Ali Akbar Saremi

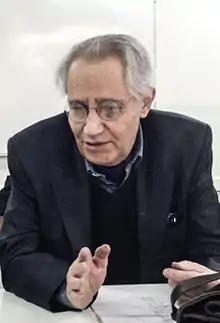
Saremi in 2013

Ali Akbar Saremi (Persian: علی‌اکبر صارمی) (28 October 1943 – 21 January 2017) was an Iranian architect. Saremi earned a Masters in Architecture from the Faculty of Fine Arts, University of Tehran, in 1968. He got his doctorate in architecture under the supervision of Louis Kahn from the University of Pennsylvania, in 1976.